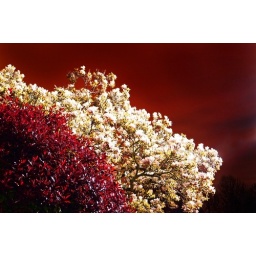
under a blood red sky